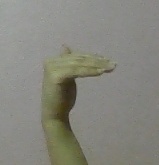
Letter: khaa